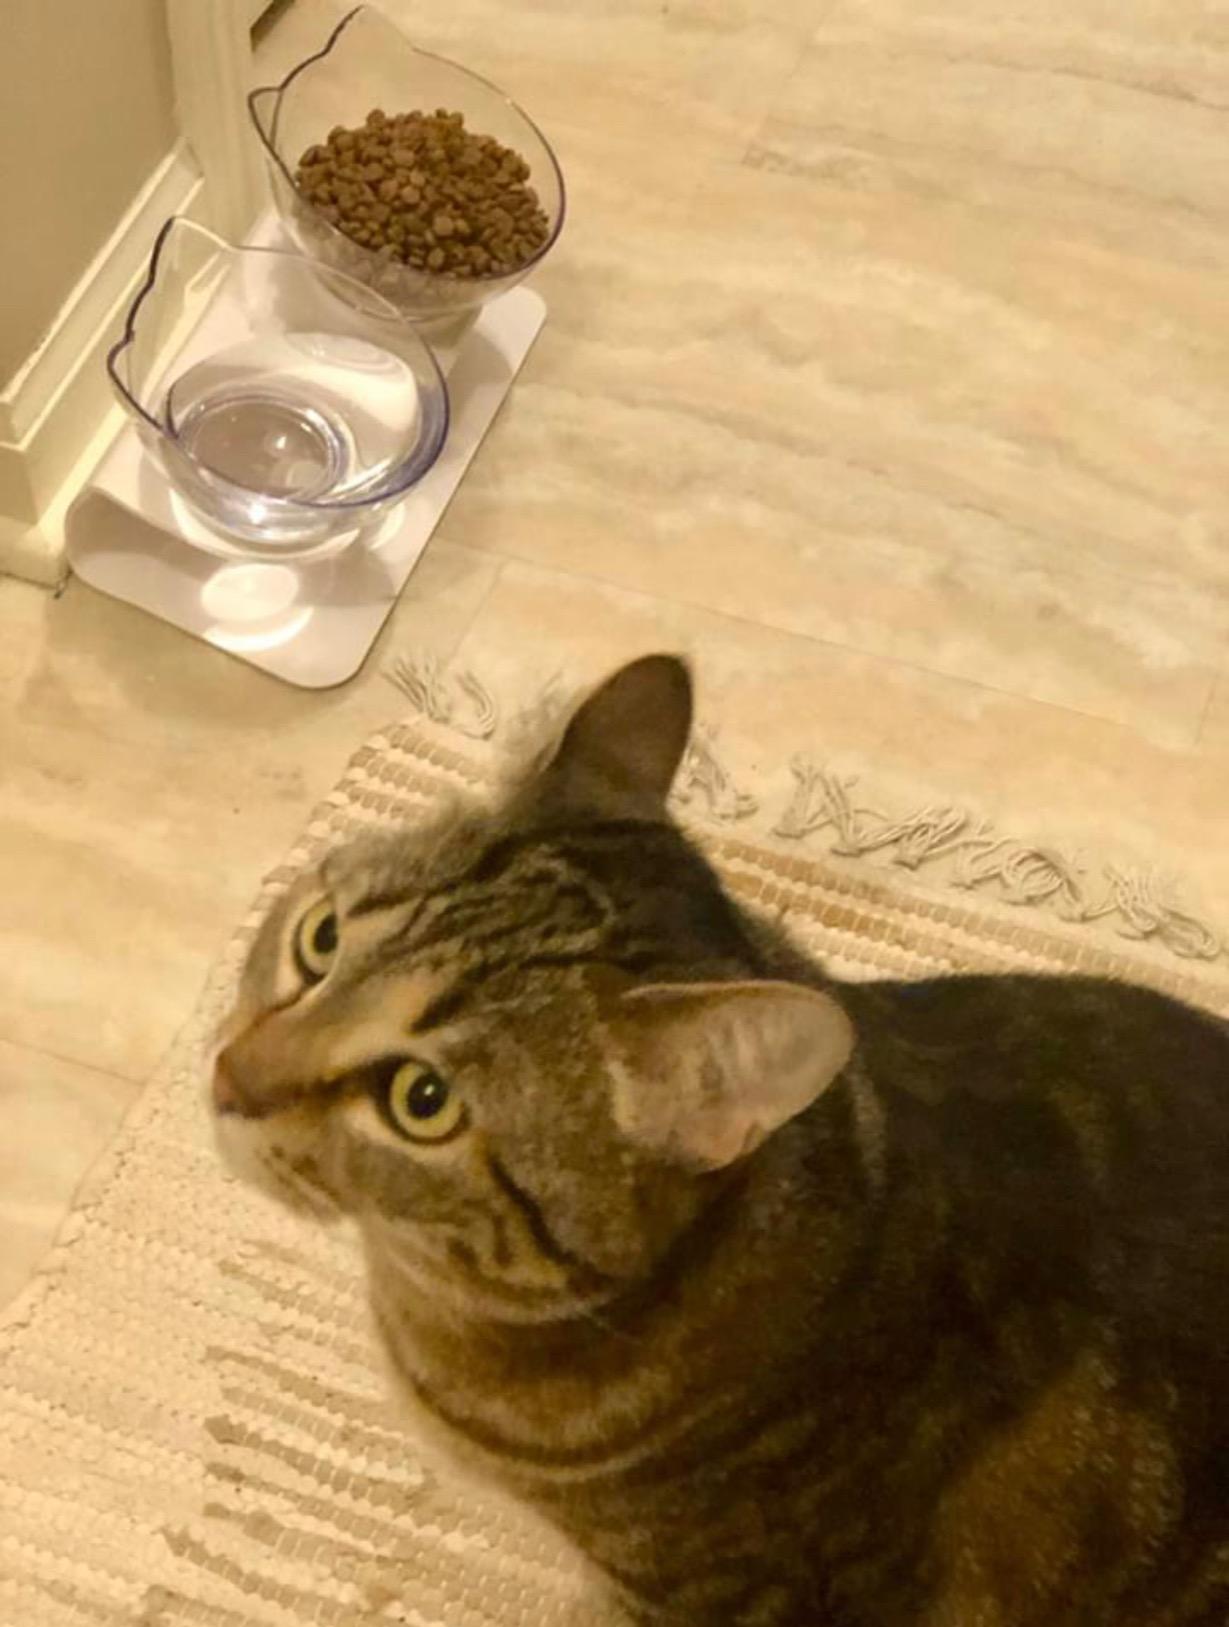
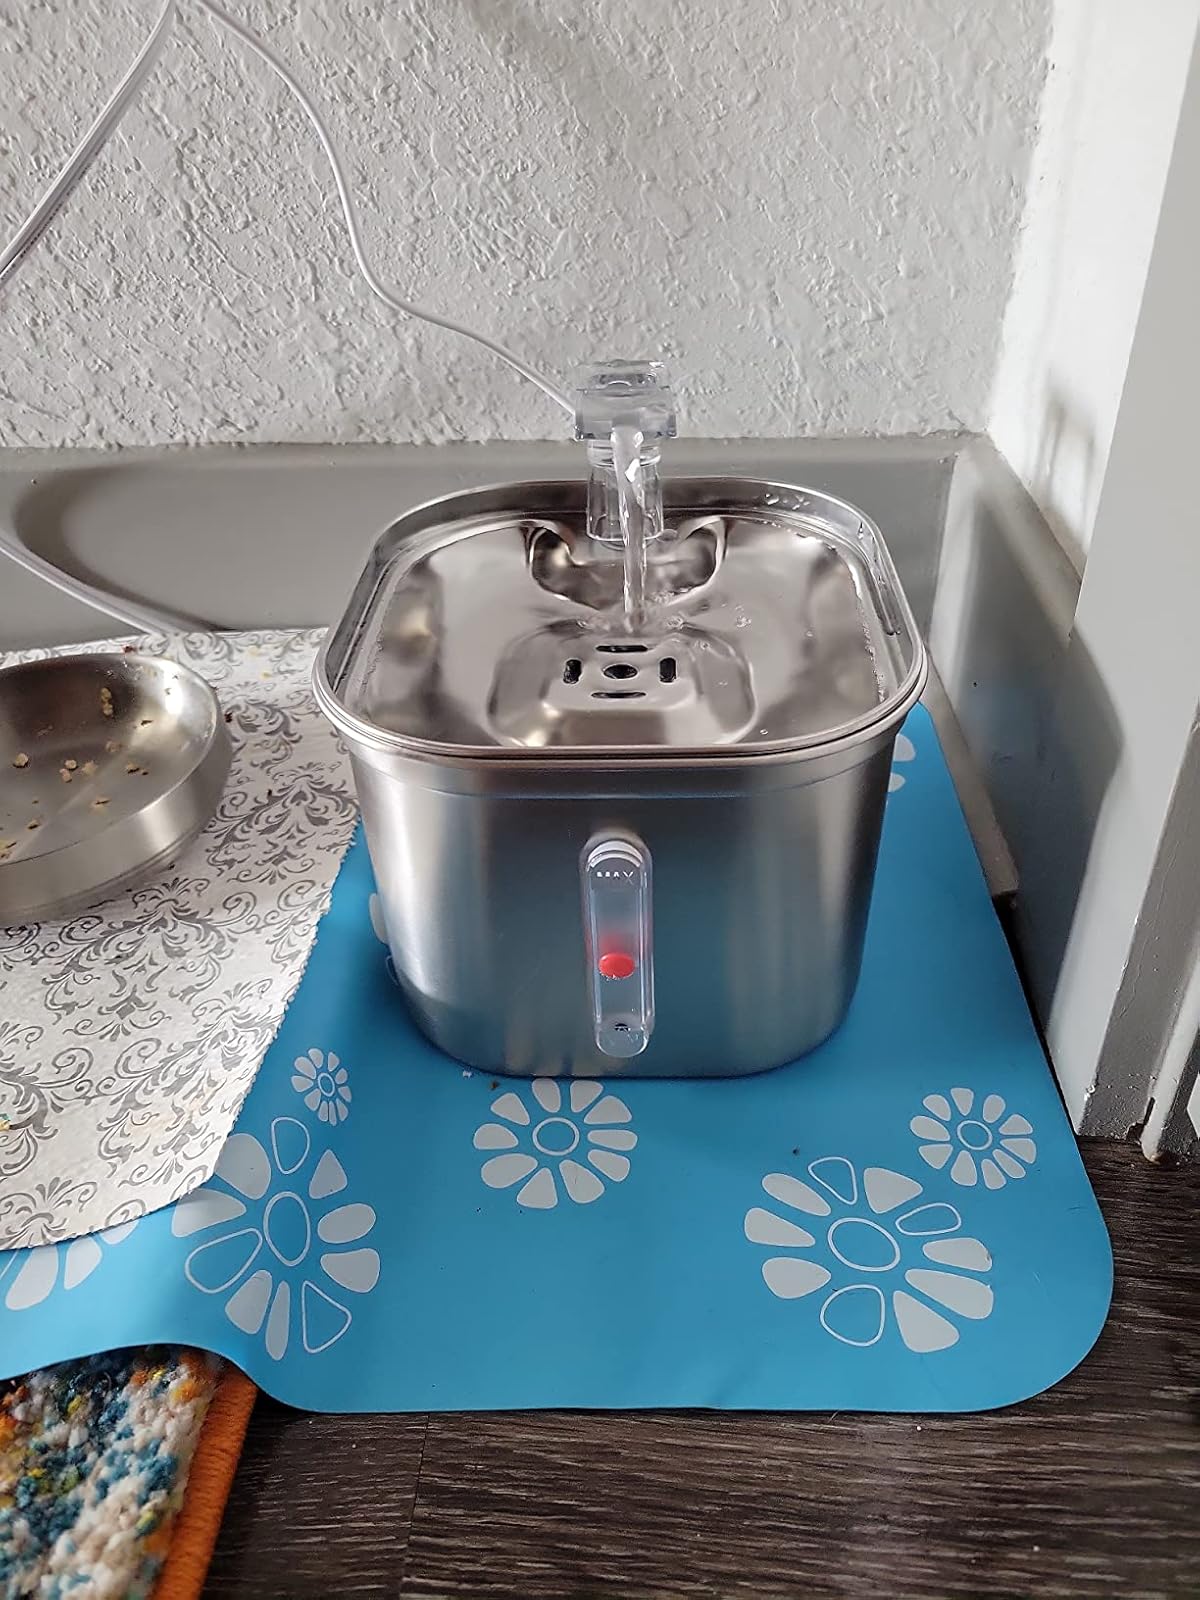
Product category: items_bowl
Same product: no